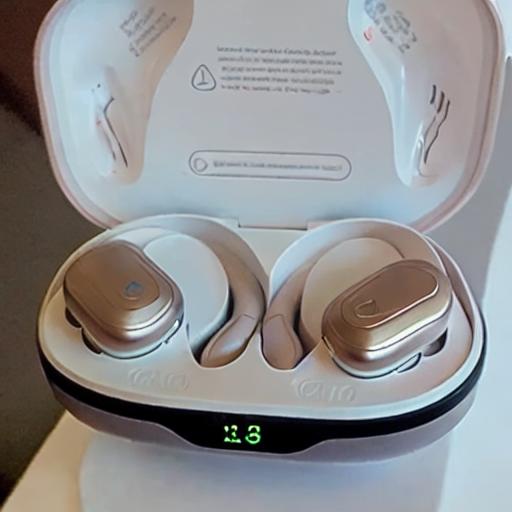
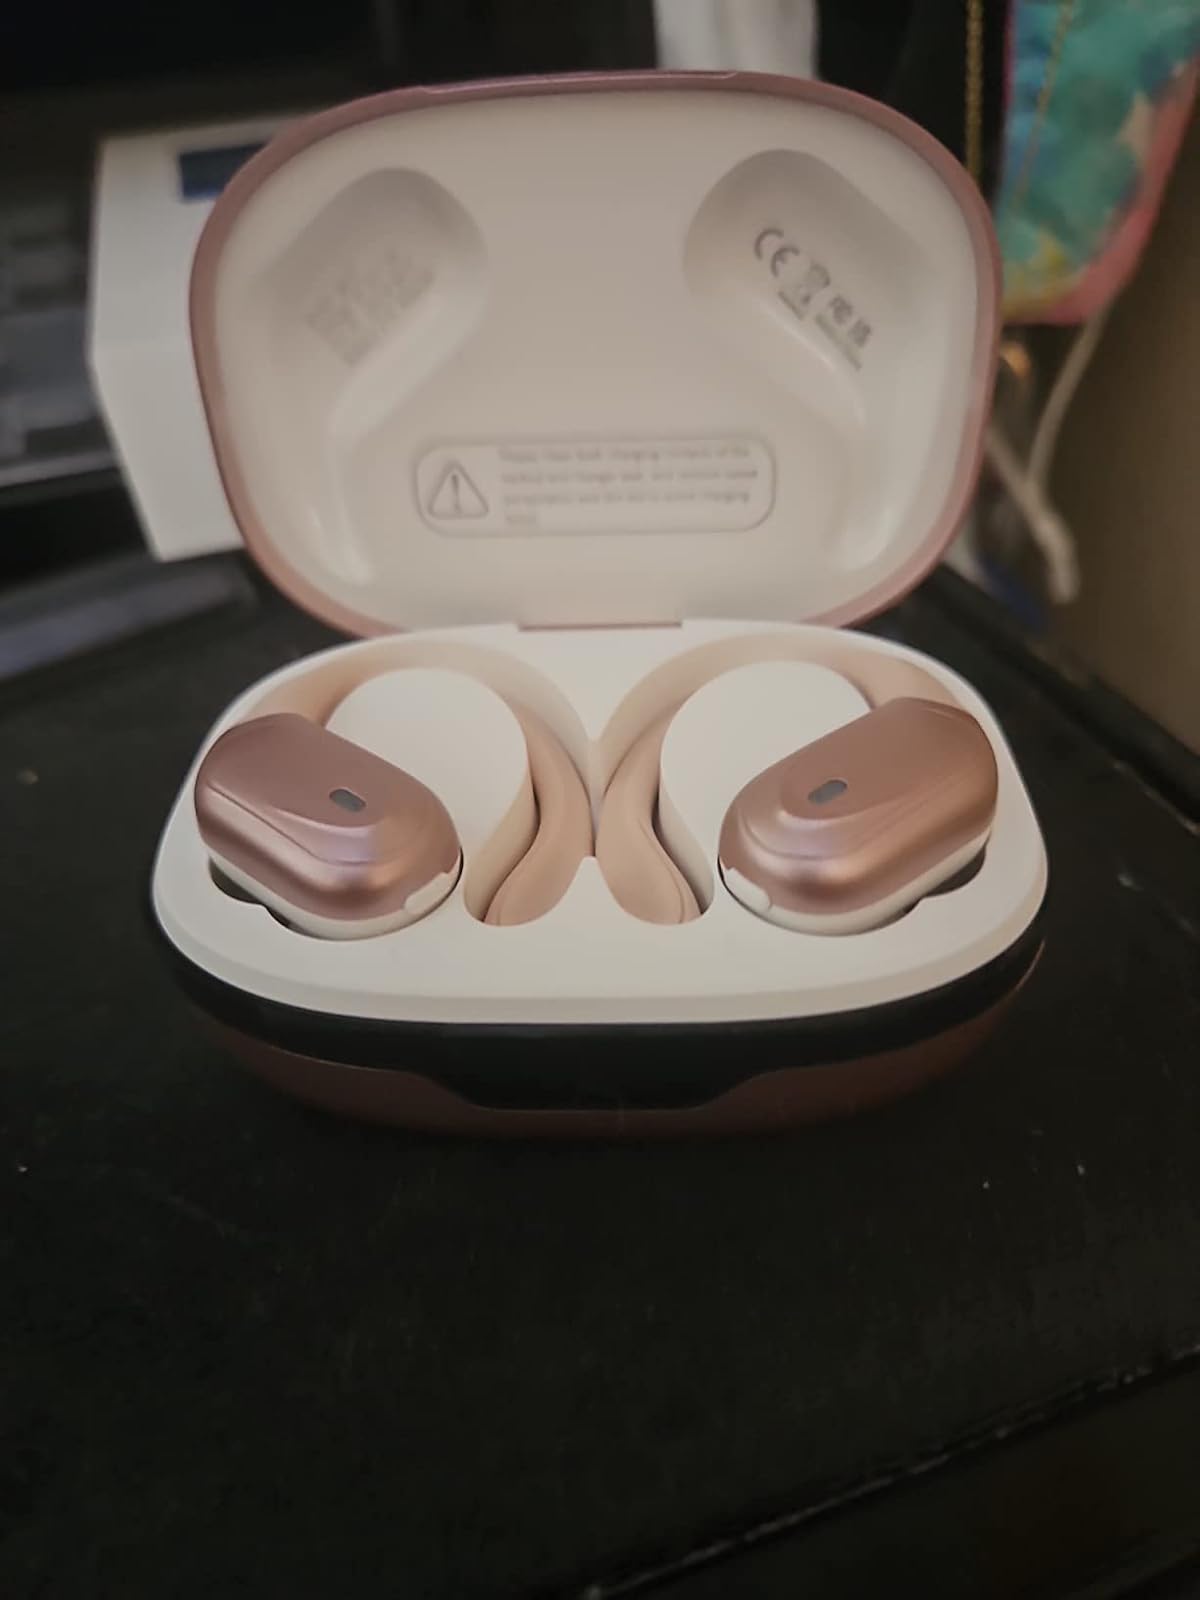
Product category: earbuds
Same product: no